2021 Boston Red Sox season

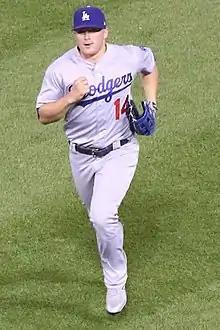
Kike Hernández, pictured with the Dodgers, had five hits and three RBIs for Boston in Game 2.

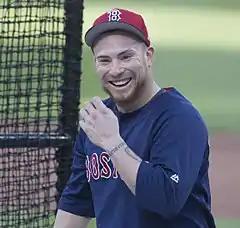
Christian Vázquez hit a walk-off home run in the 13th inning of Boston's Game 3 win.

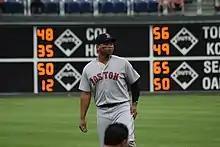
Rafael Devers went 3-for-4 with three RBIs in Game 4.

For the ALDS roster, Boston added J. D. Martinez, Martín Pérez, Chris Sale, and Danny Santana, while omitting Jonathan Araúz, Matt Barnes, Jarren Duran, and Connor Wong.